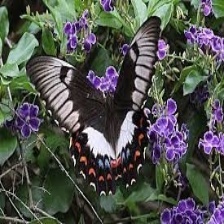
Species: ORCHARD SWALLOW